Svyatoslav Sokol

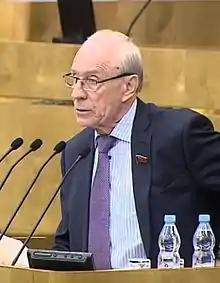
Sokol in 2015

Svyatoslav Mikhailovich Sokol (22 March 1946 – 3 December 2022) was a Russian editor and politician. A member of the Communist Party of the Russian Federation, he served in the State Duma from 1995 to 2003 and again from 2007 to 2016.